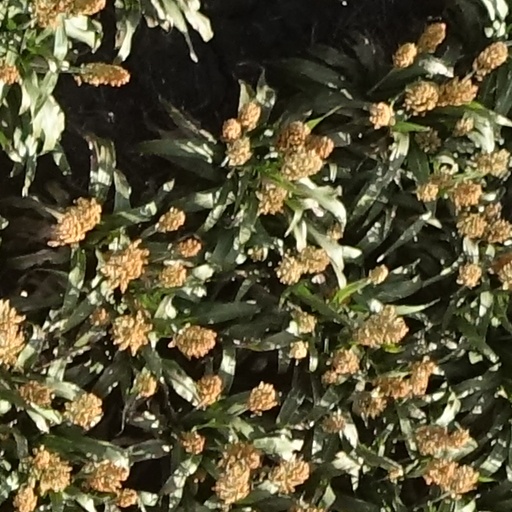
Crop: sorghum